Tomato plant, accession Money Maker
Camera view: horizontal (90 deg, fisheye); turntable rotation: 180 degrees
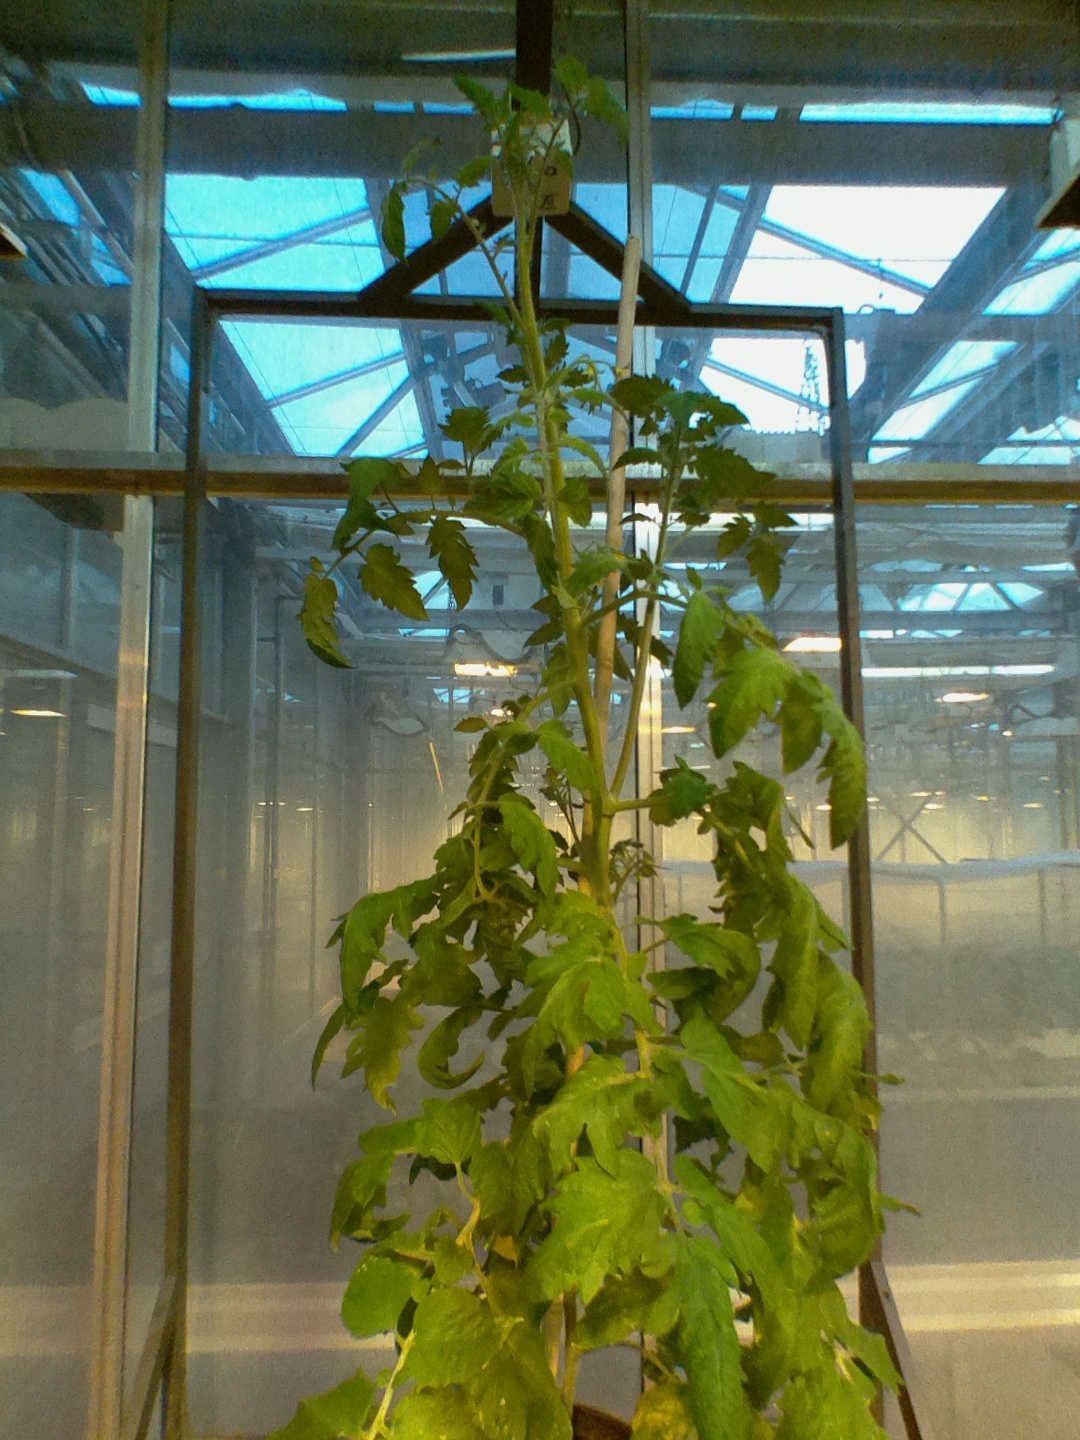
BBCH growth stage 70: Fruits at the main stem or branches visibles